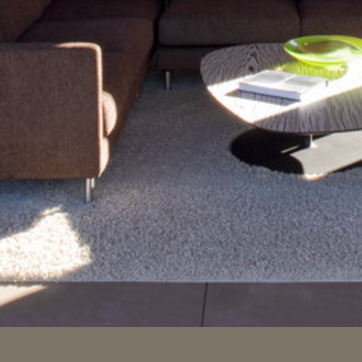
Material: carpet